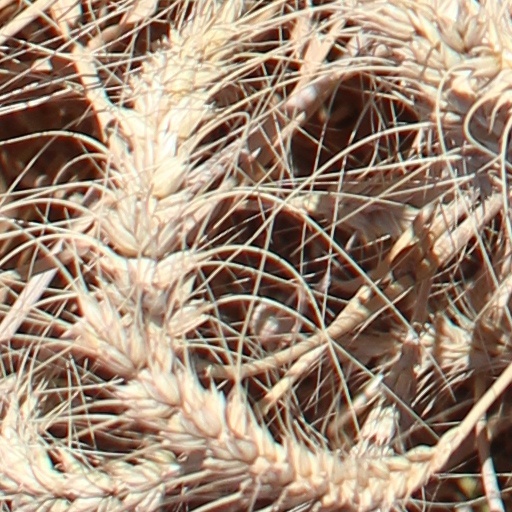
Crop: wheat